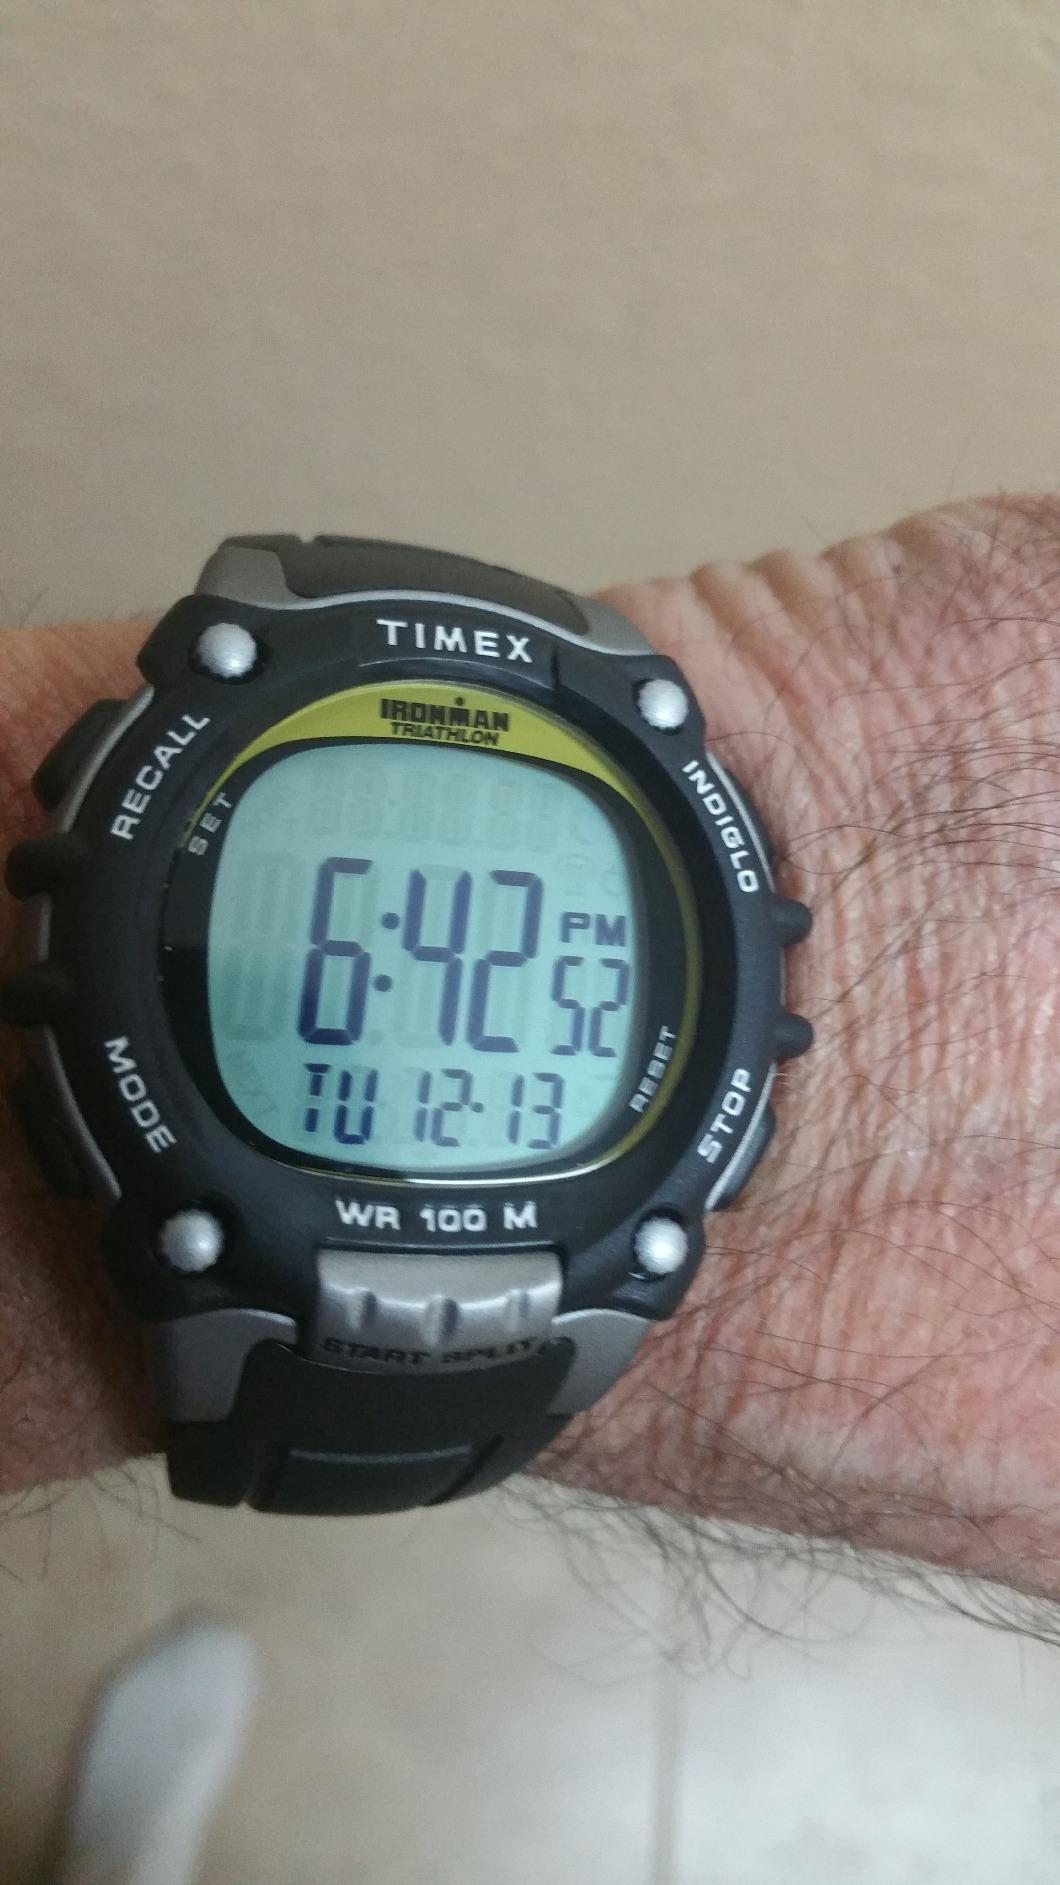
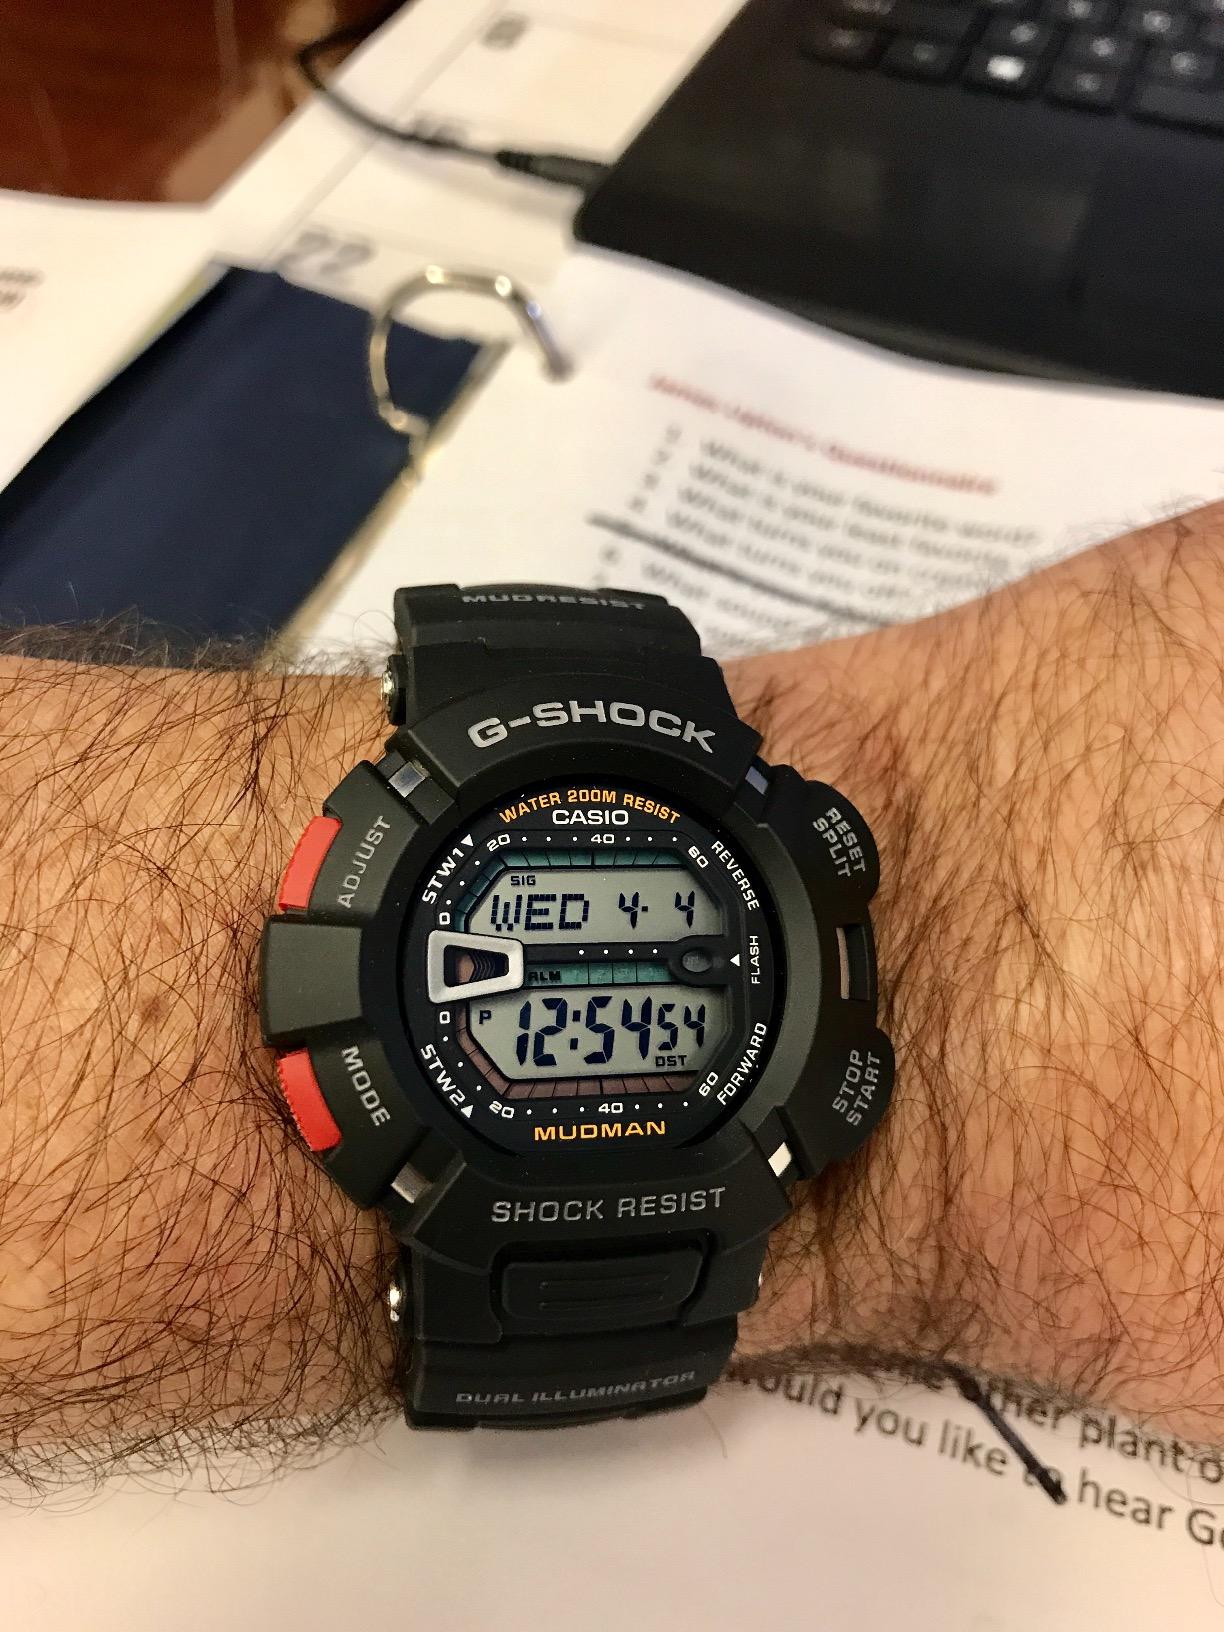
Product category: accessories_watch
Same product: no